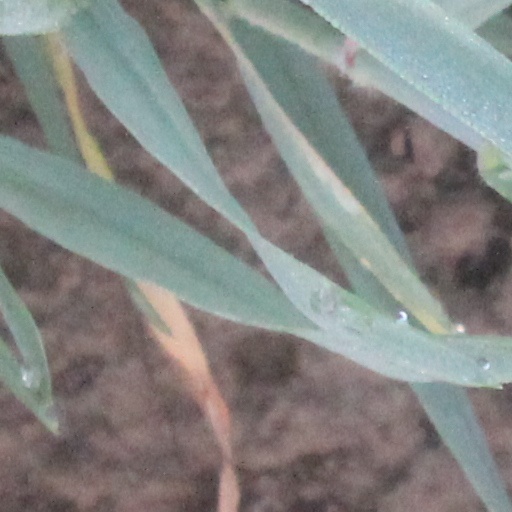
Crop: wheat